Anna Sjöström-Bengtsson

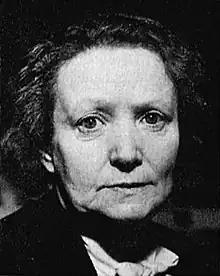
Anna Sjöström-Bengtsson

Anna Maria Sjöström-Bengtsson (1889-1969) was a Swedish politician (Swedish Social Democratic Party).